History of Tyre, Lebanon

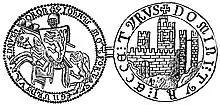
"TYRUS DOMINI TYRI ACCA"—The seal of John of Montfort depicting Tyre's fortifications (right)

After the Sixth Crusade, from 1231 onwards, the forces of Riccardo Filangieri occupied Tyre on behalf of Emperor Frederick II of Hohenstaufen for more than a decade. They were defeated in 1242 by the baronial party and its Venetian allies. Balian of Ibelin, Lord of Beirut, was appointed royal custodian of Tyre on behalf of Queen Alice of Cyprus. In 1246, King Henry I of Cyprus separated Tyre from the royal domain and assigned the Lordship of Tyre to Philip of Montfort.